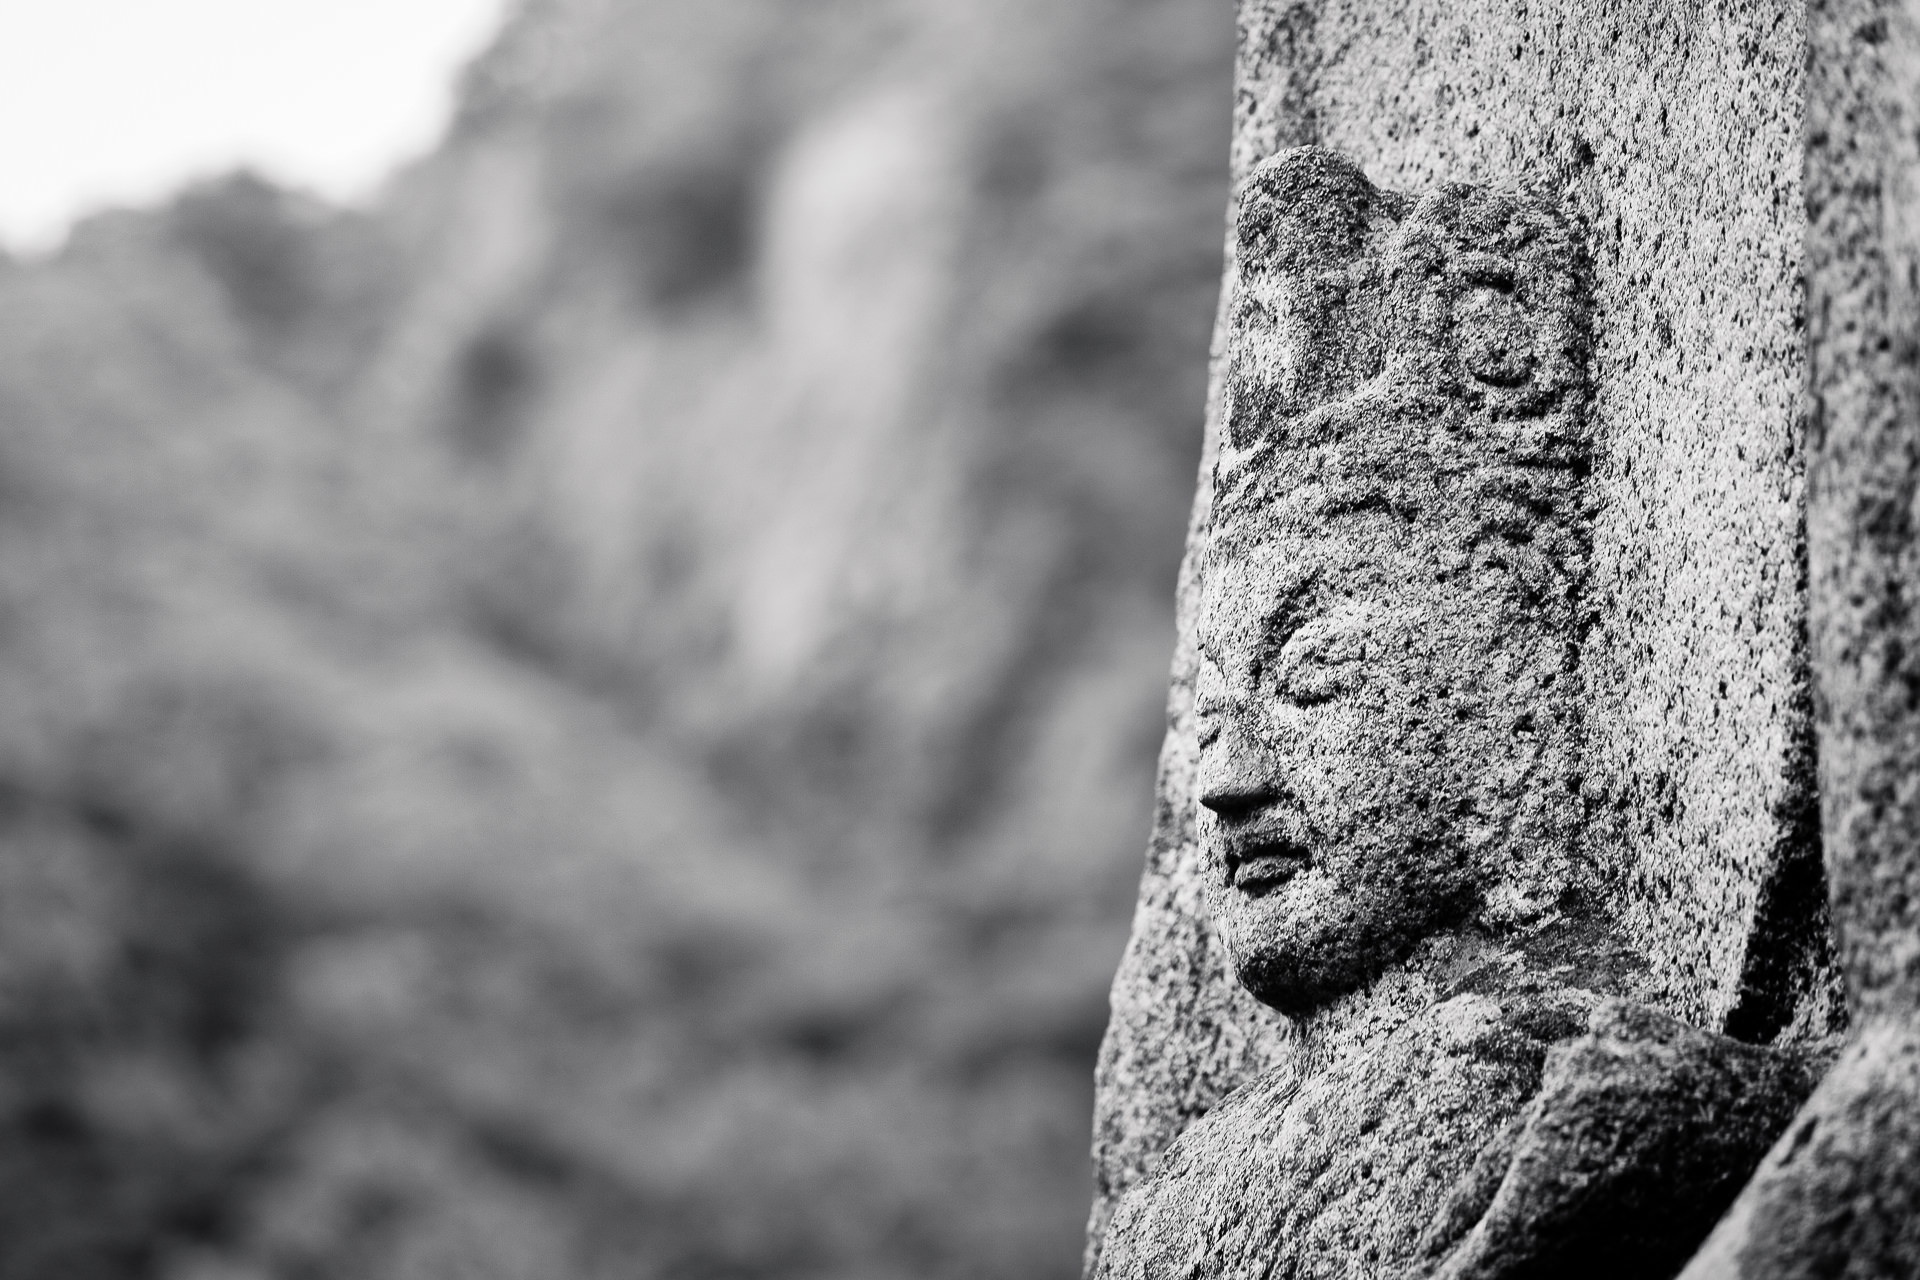
tree, nature, rock, black and white, wood, white, photography, texture, statue, black, monochrome, material, close up, sculpture, geology, temple, monochrome photography, ancient history